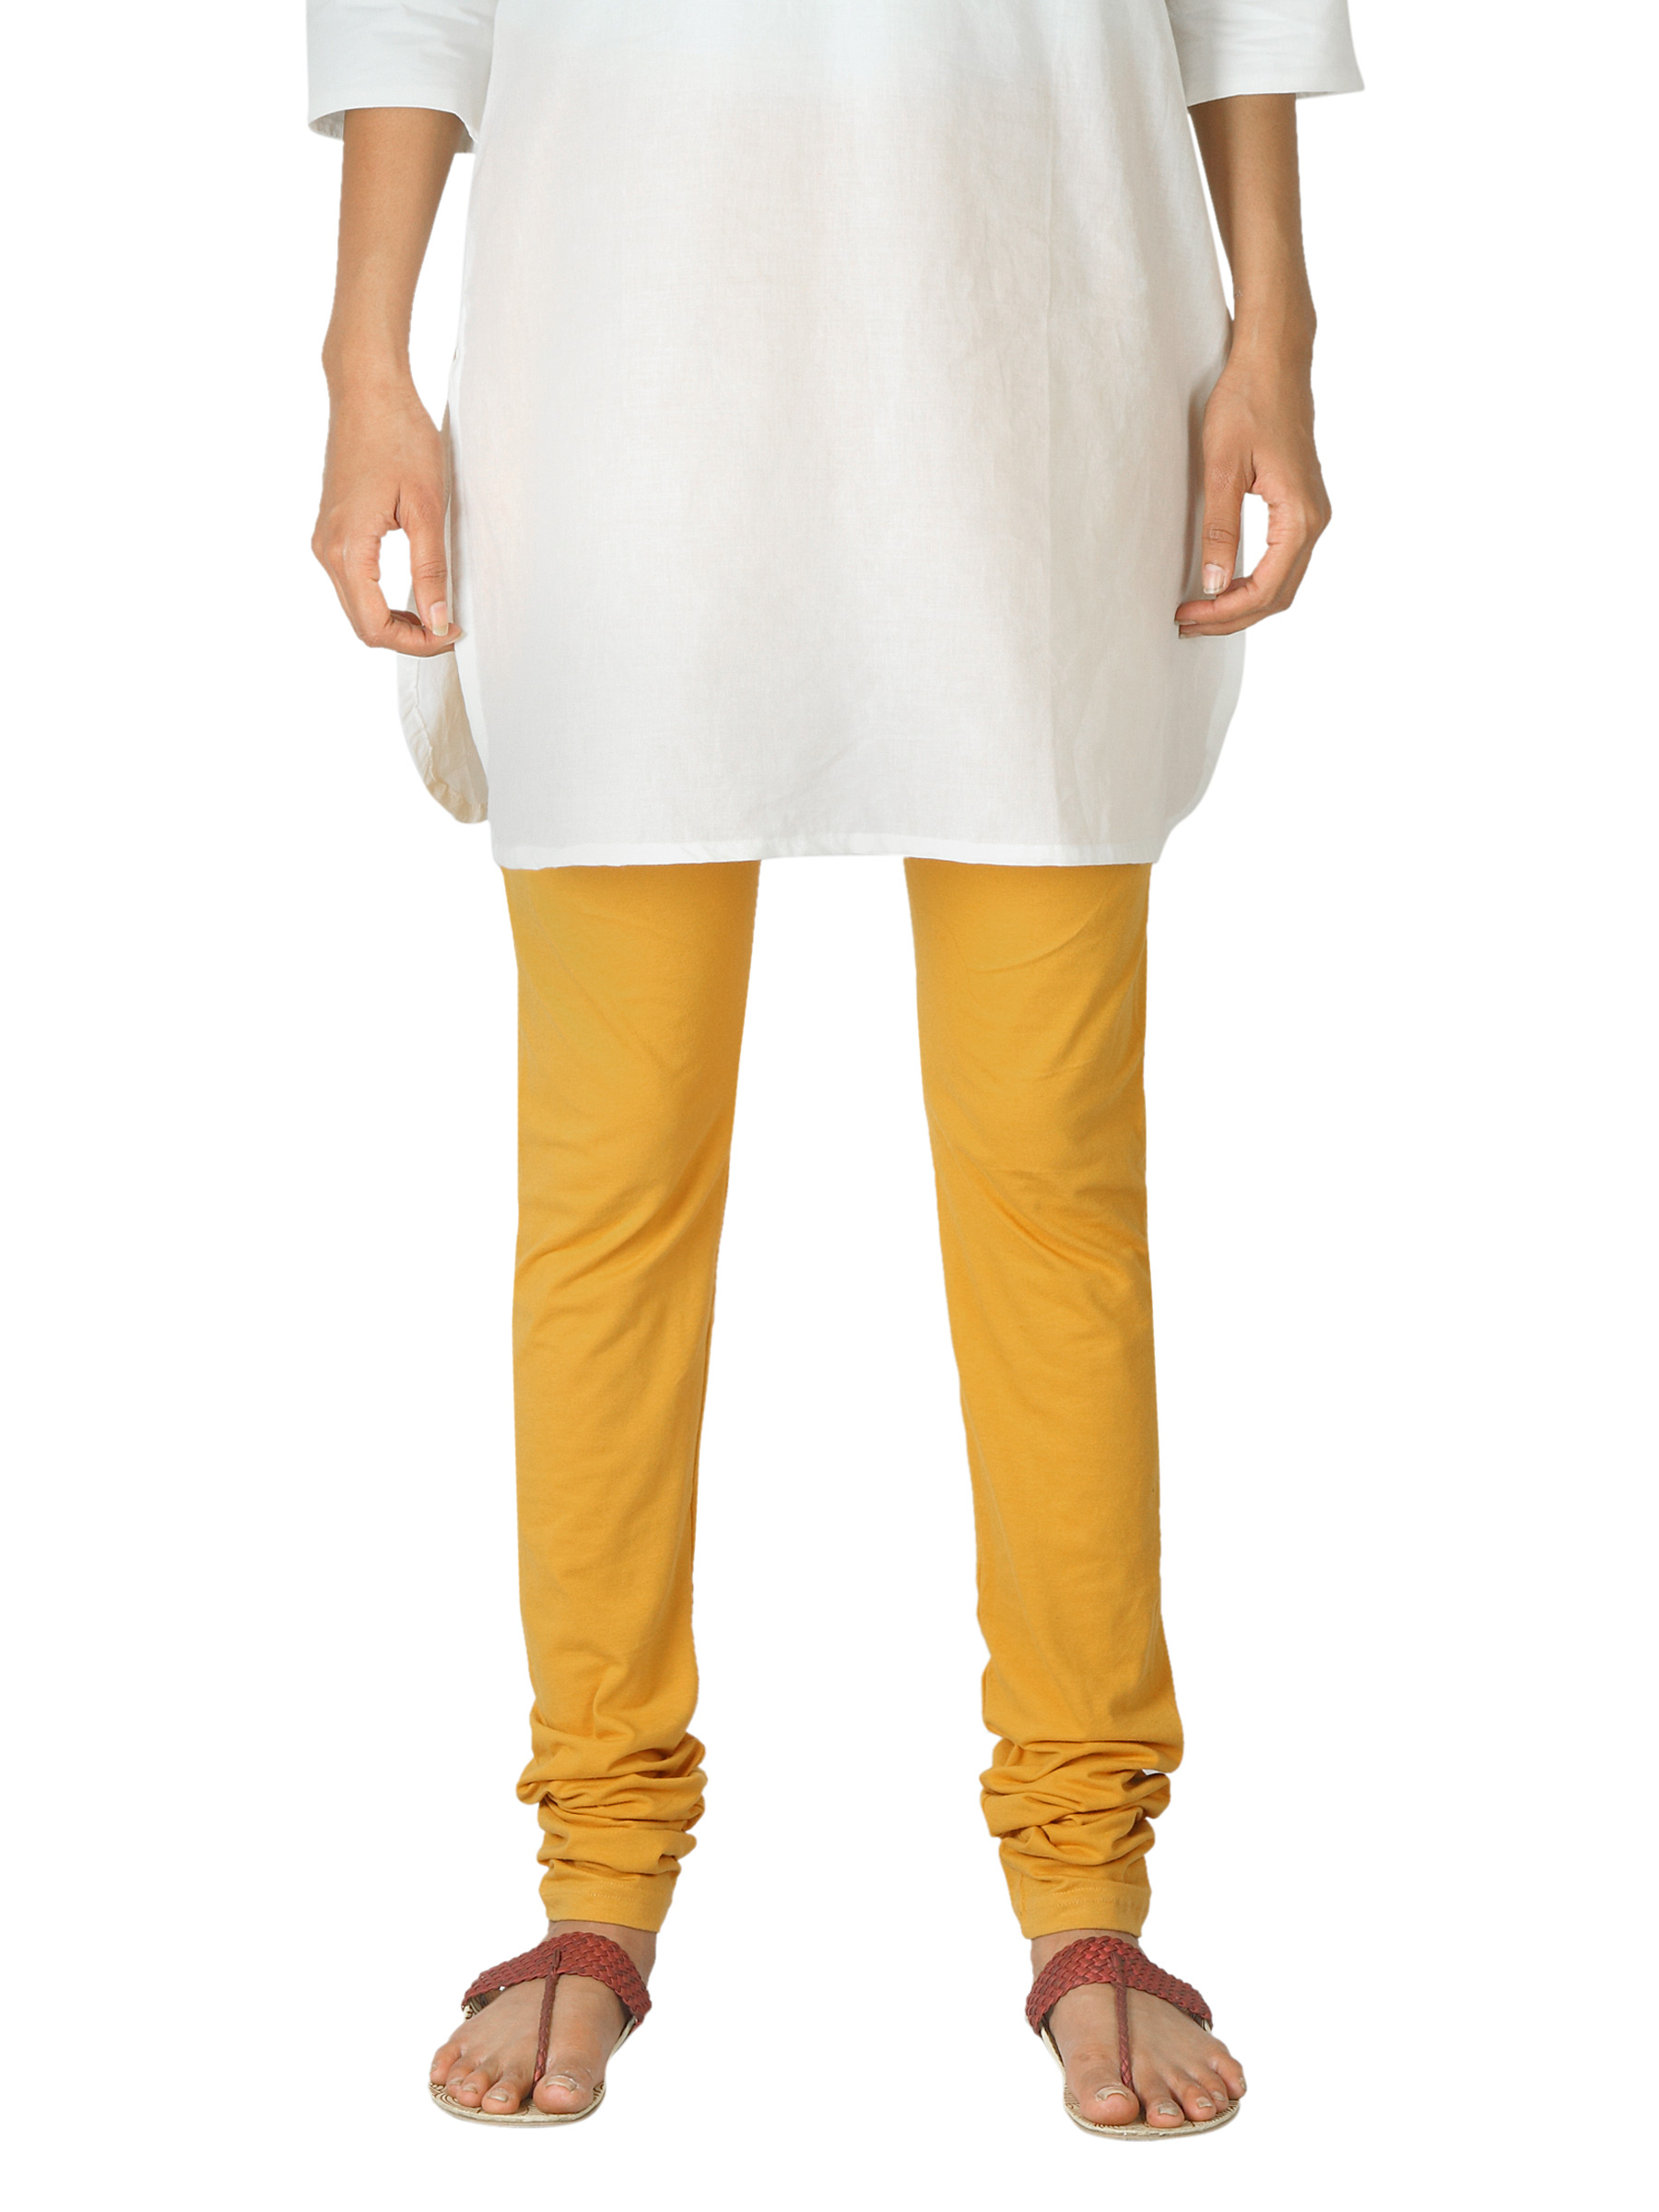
Fabindia Women Mustard Leggings
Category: Apparel / Bottomwear / Leggings
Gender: Women
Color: Mustard
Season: Summer 2012
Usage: Ethnic